Külüg Khan

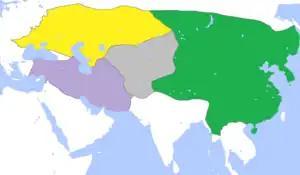
The division of the Mongol Empire.

Soon after Khayishan's accession the Classic of Filial Piety (Xiao Jing), one of the works attributed to Confucius, having been translated into the Mongolian language, was distributed throughout the empire. He granted the princes and officials who attended his ceremony lavish gifts in accordance with the amounts set by the previous emperor. Huge amounts, moreover, were spent on the construction of Buddhist temples at Dadu and Shangdu. Fresh honors were decreed to the memory of the old sage, and the characters Da Qing were added to his titles.